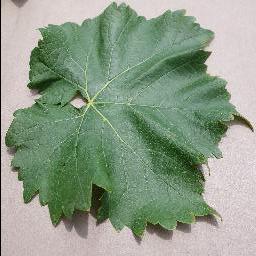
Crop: grape
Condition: healthy